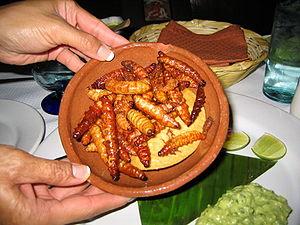
L’entomophagie est la consommation d'insectes par l'être humain. Dans le cas de la consommation d'insectes par les animaux on parle plutôt d'un régime alimentaire insectivore, sauf dans le cas d'un insecte entomophage, parasitoïde ou polyphage.